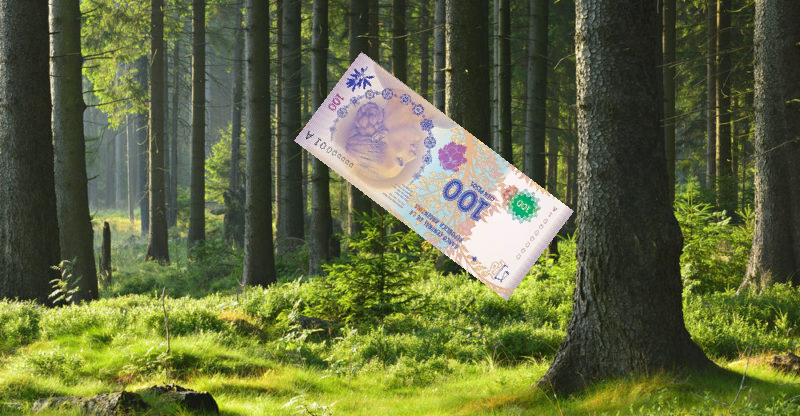
Denominación: 100